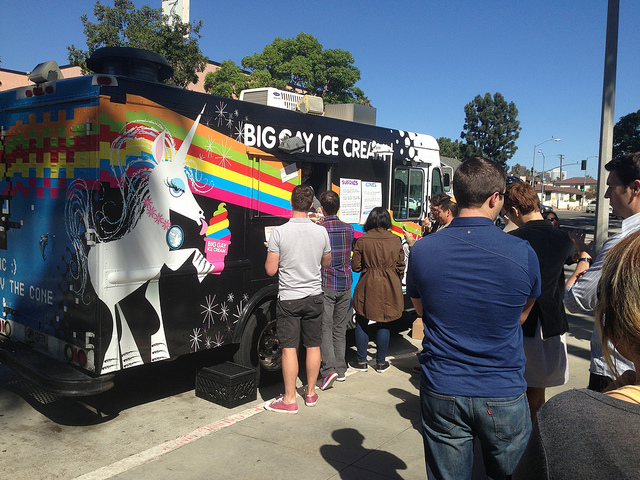
People standing near each other by an ice cream truck

people standing in line at the ice cream truck

People stand in line for an ice cream truck.

A group of people lined up at an ice cream truck.